Crinoline

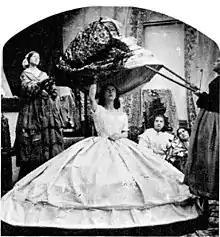
Comic photograph,

The crinoline needed to be rigid enough to support the skirts in their accustomed shape, but also flexible enough to be temporarily pressed out of shape and spring back afterwards. Other materials used for crinolines included whalebone, gutta-percha, and vulcanised caoutchouc (natural rubber). The idea of inflatable hoops was short-lived as they were easily punctured, prone to collapse, and due to the use of brimstone in the manufacture of rubber, they smelled unpleasant. Although hard rubber hoops of gutta-percha worked satisfactorily at first, they were brittle and easily crushed without recovering their form. Despite objections that the sharp points of snapped steels were hazardous, lightweight steel was clearly the most successful option. It reduced the number of petticoats and their weight, and offered increased freedom of movement of the legs. However, hasty or careless movements in a hoop skirt could lead to accidentally revealing more than intended. An advertisement published in "The Lady's Newspaper" in 1863 for a cage crinoline with waved hoops attempted to reassure the potential customer that while wearing it, activities such as climbing stairs, passing to her theatre seat, dropping into armchairs, and leaning against furniture would be possible without hindrance either to herself or to others around her.